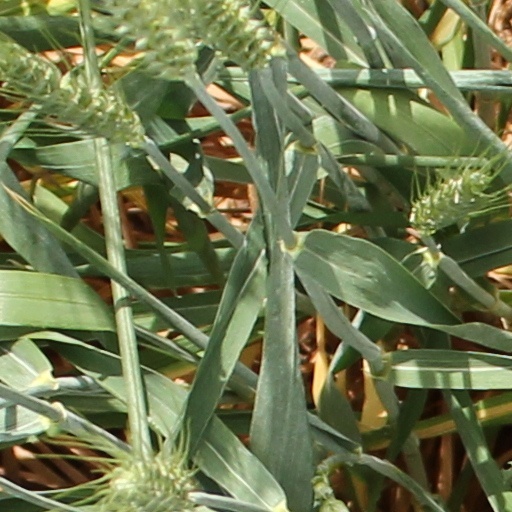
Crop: wheat